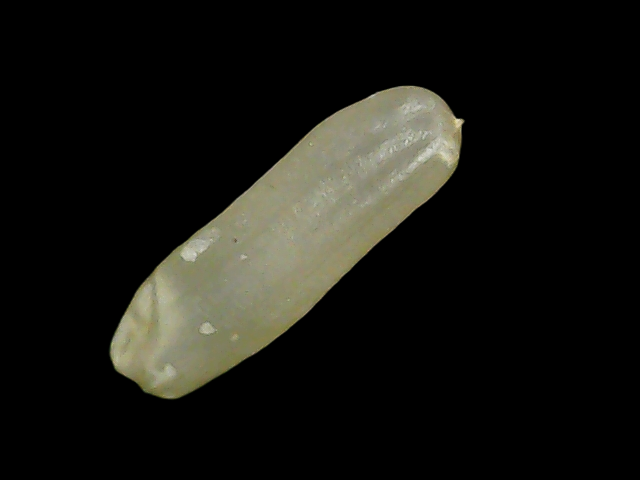
Rice variety: Binadhan21